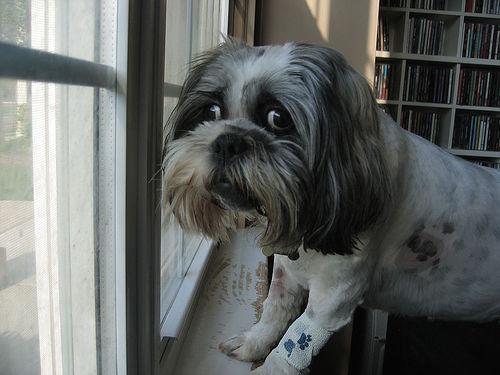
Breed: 215-n000038-Lhasa